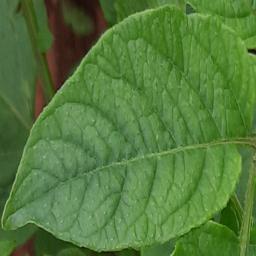
Etiqueta: Sana